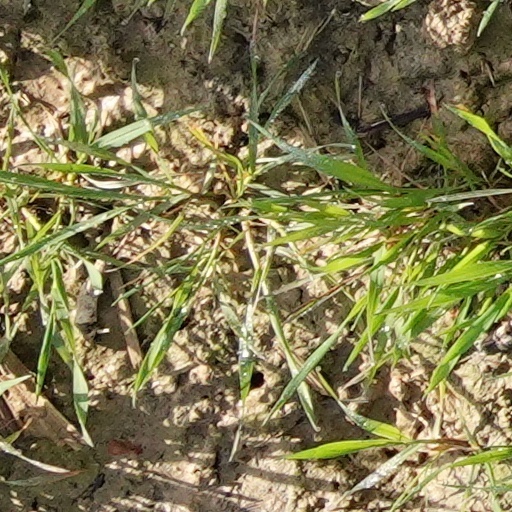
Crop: wheat